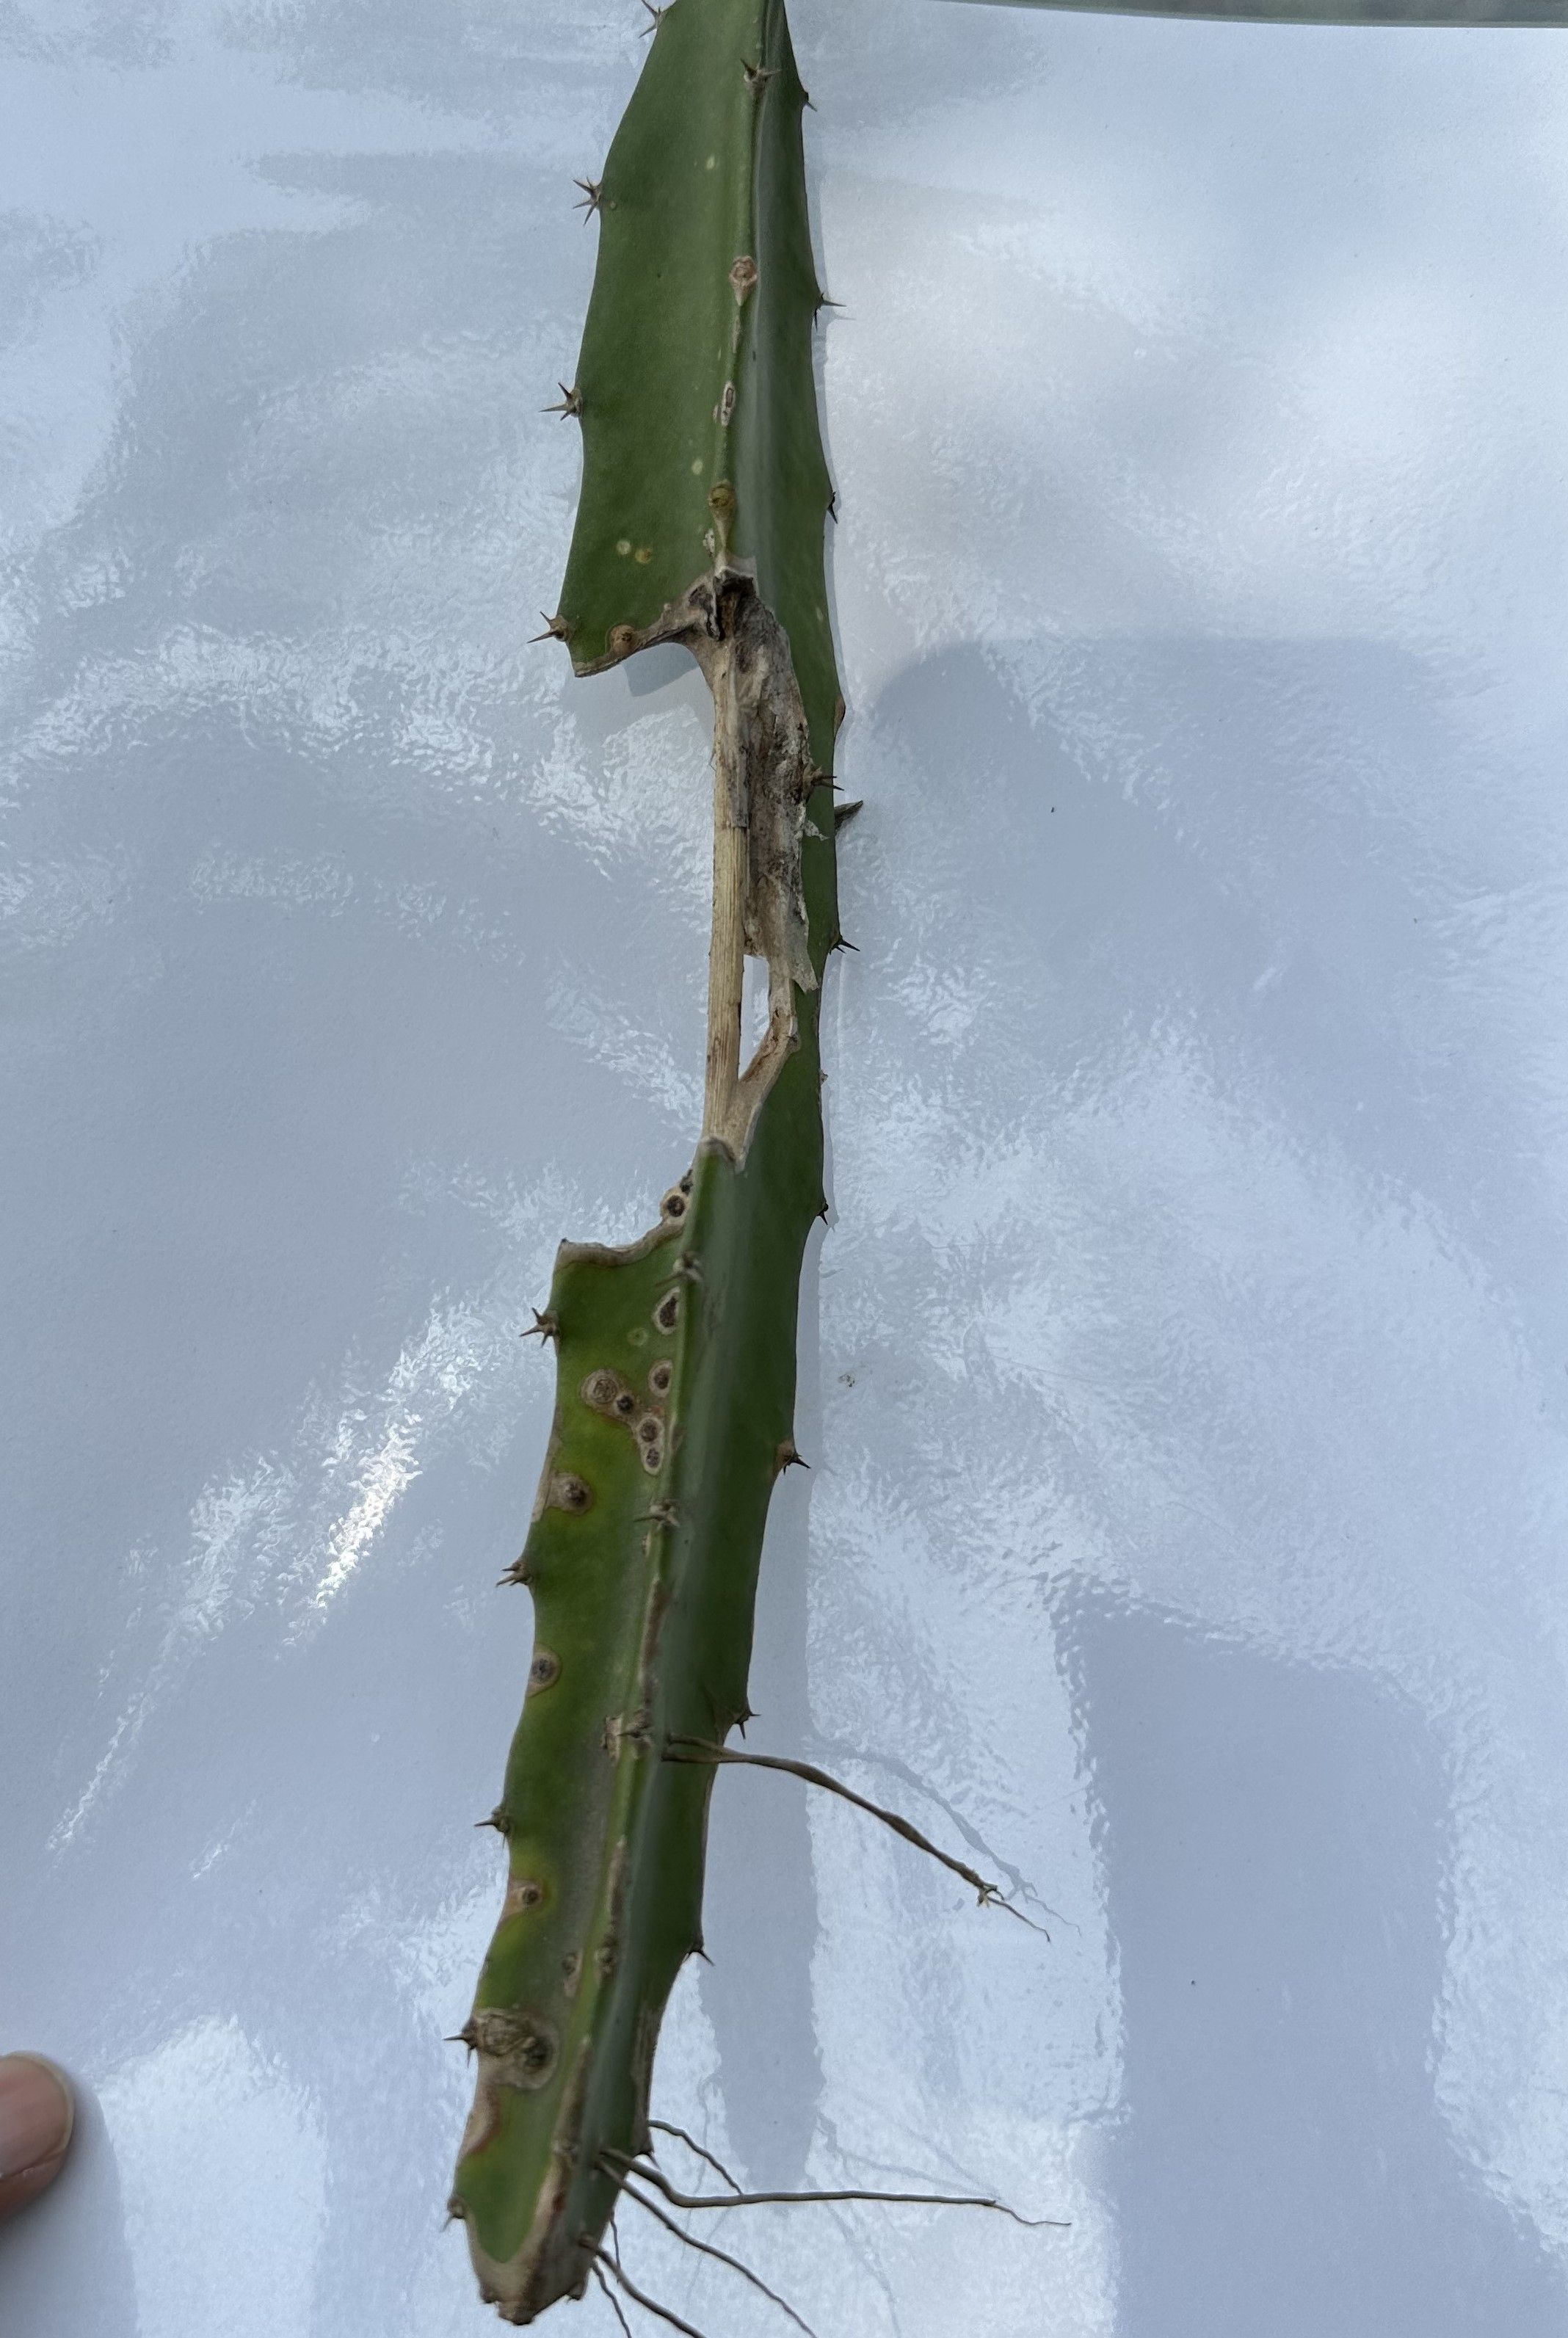
Label: Bad leaf